Answer in natural language. Considering the relative positions, where is black glossy countertop (highlighted by a red box) with respect to Doorway (highlighted by a green box)? Choose between the following options: left or right
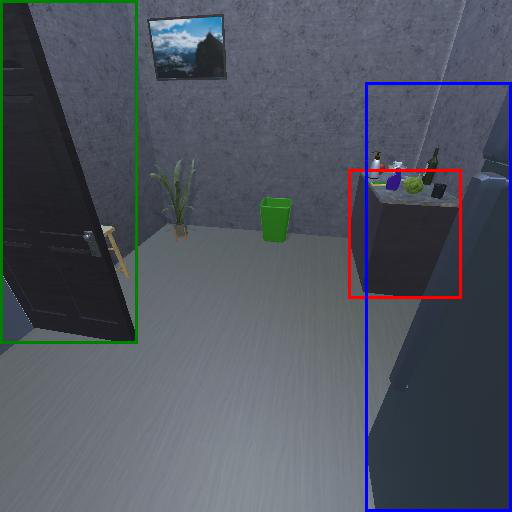
<answer>right</answer>